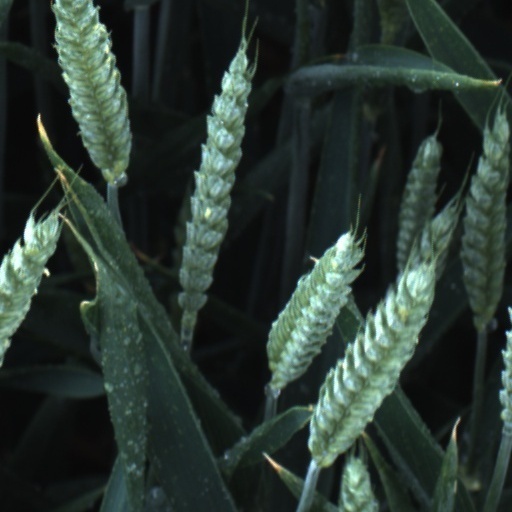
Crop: wheat